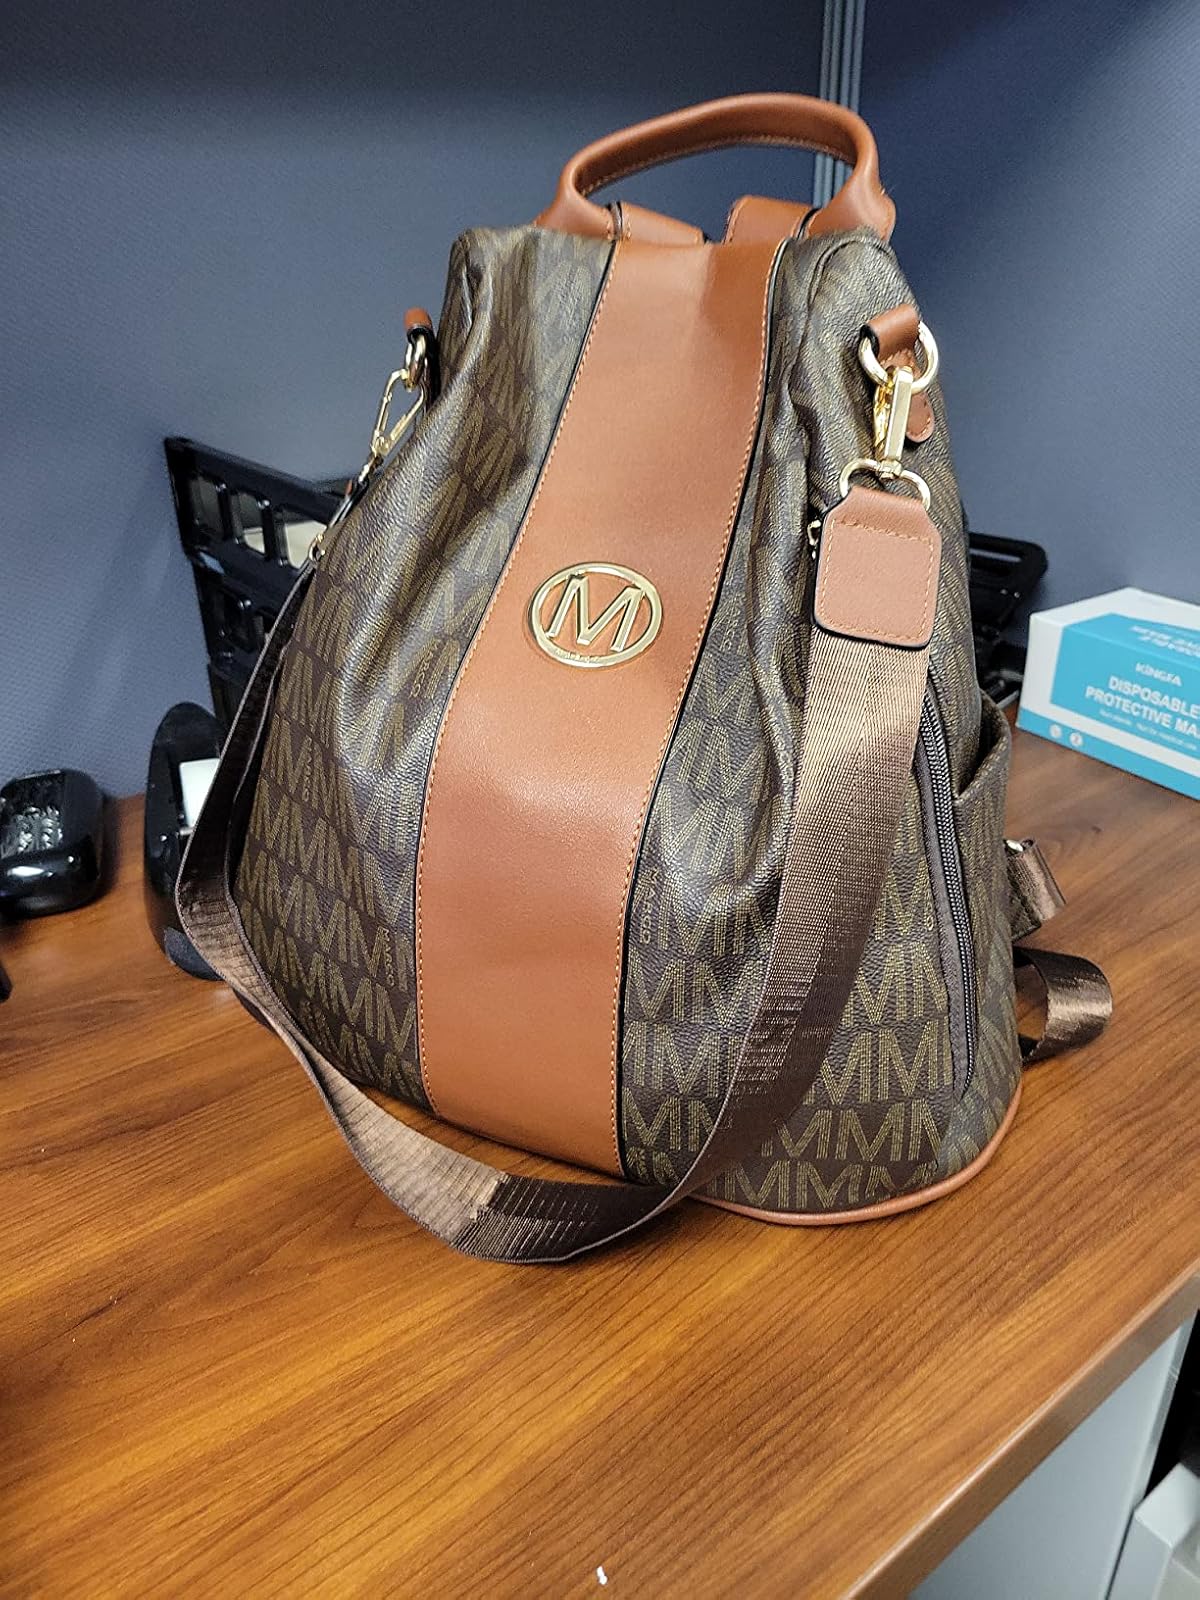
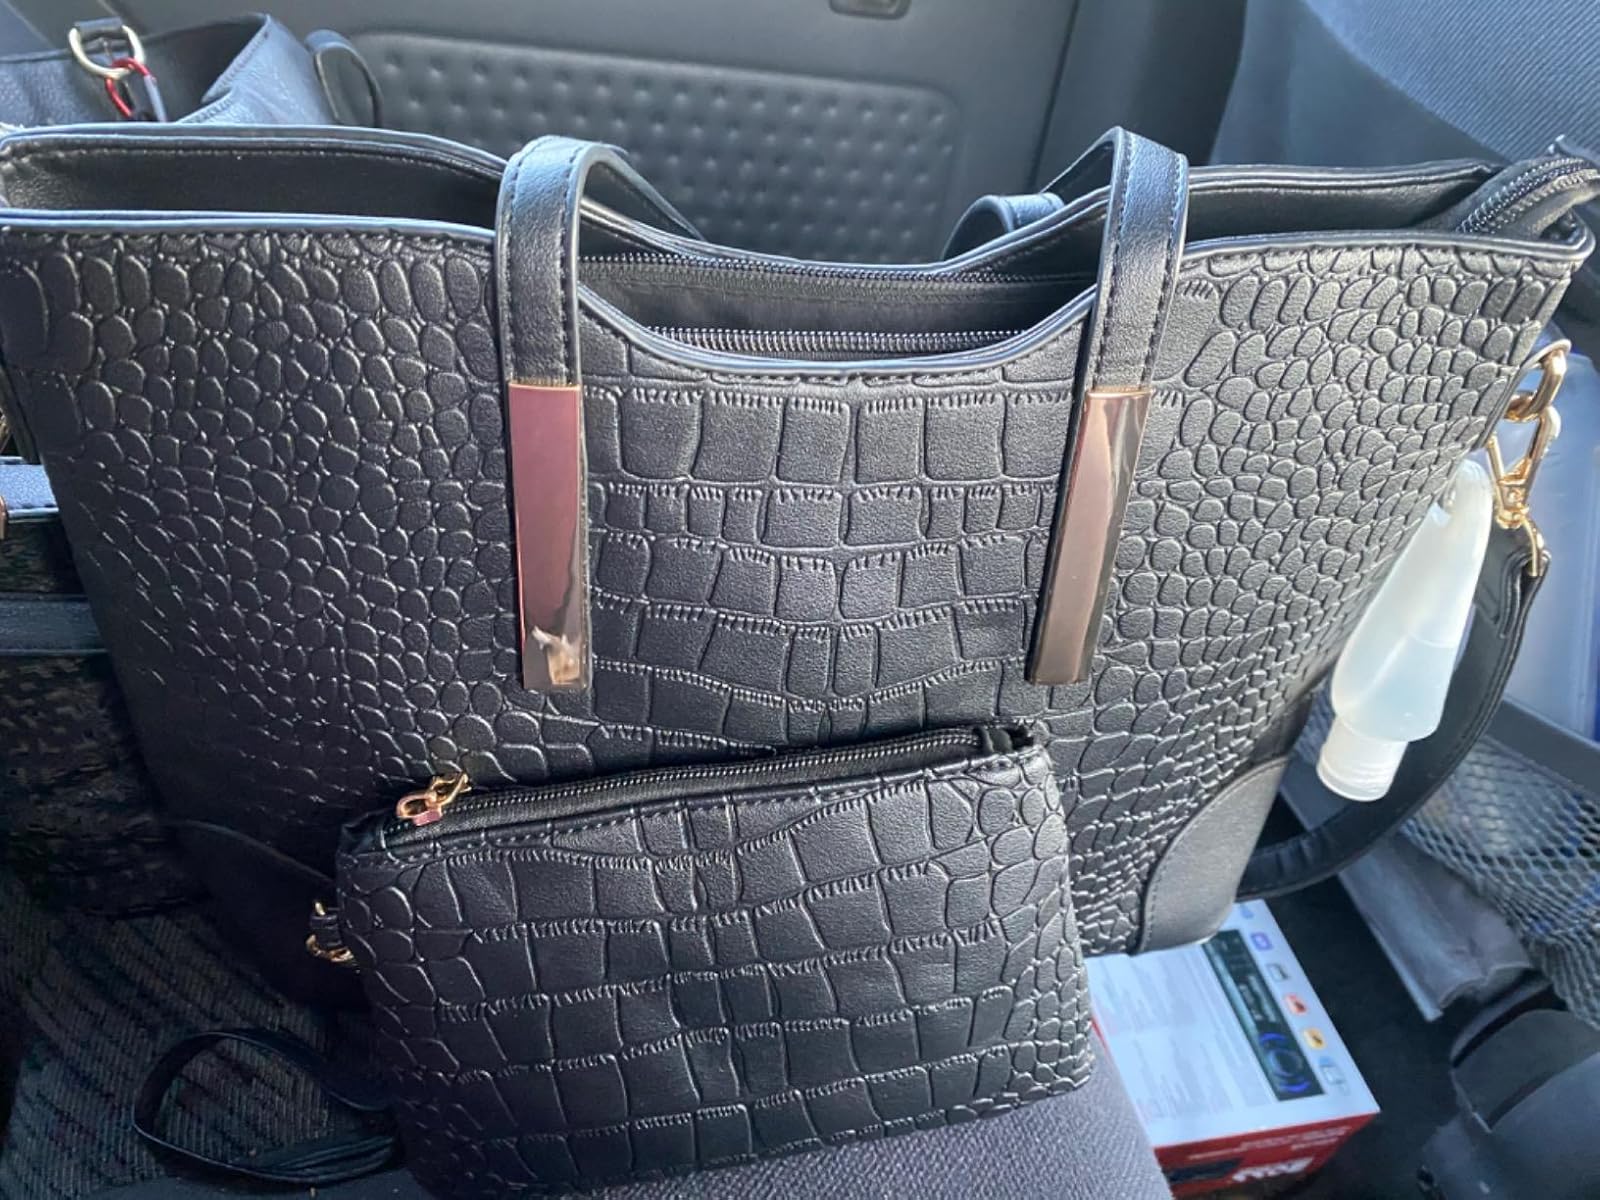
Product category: accessories_handbag
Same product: no